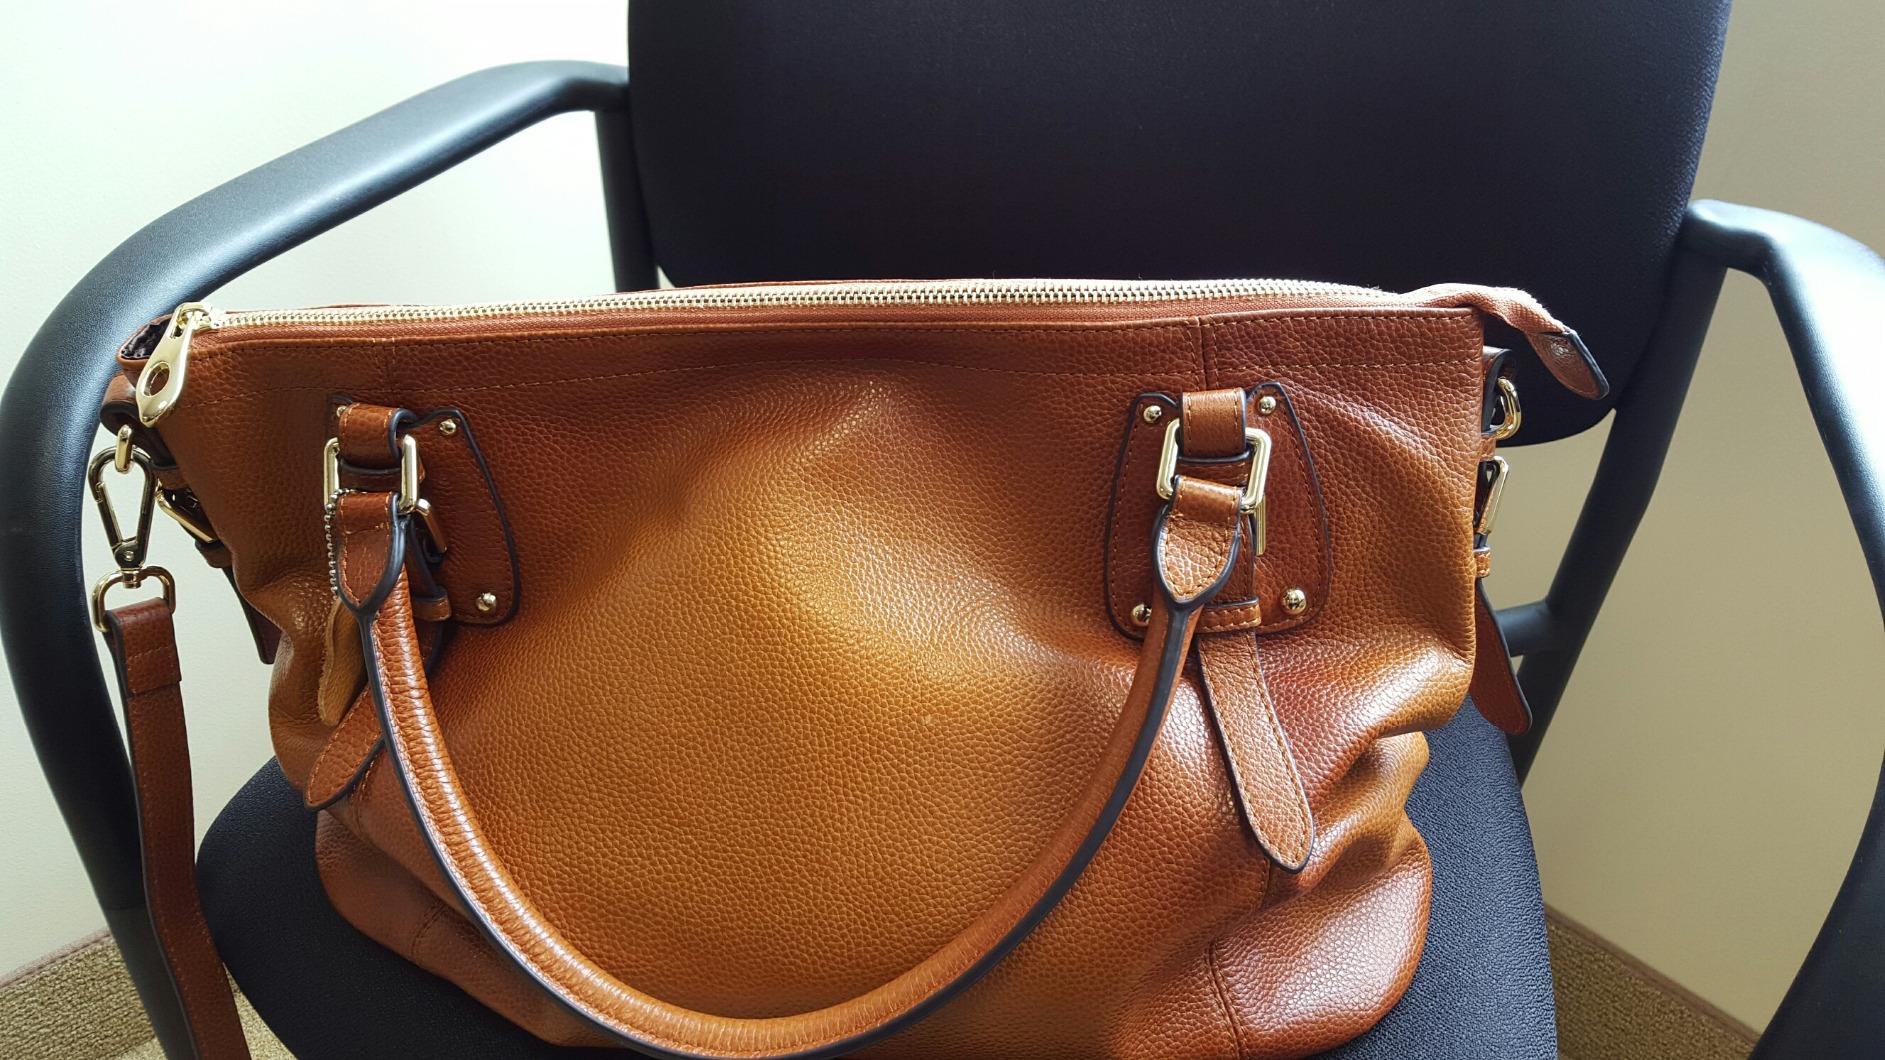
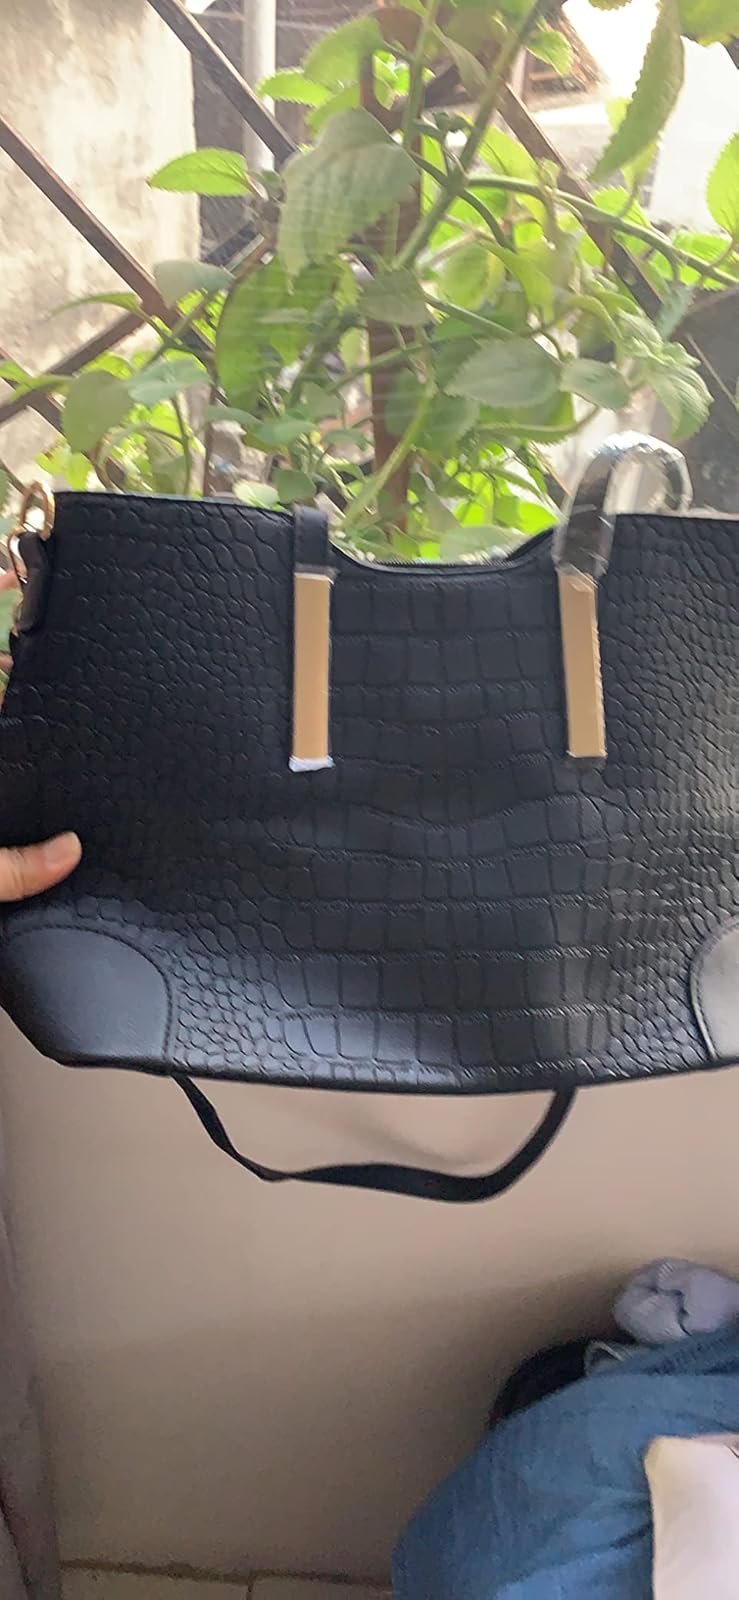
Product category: accessories_handbag
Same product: no